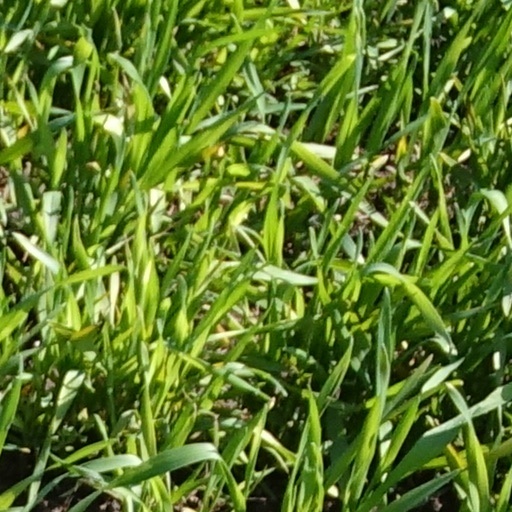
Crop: wheat